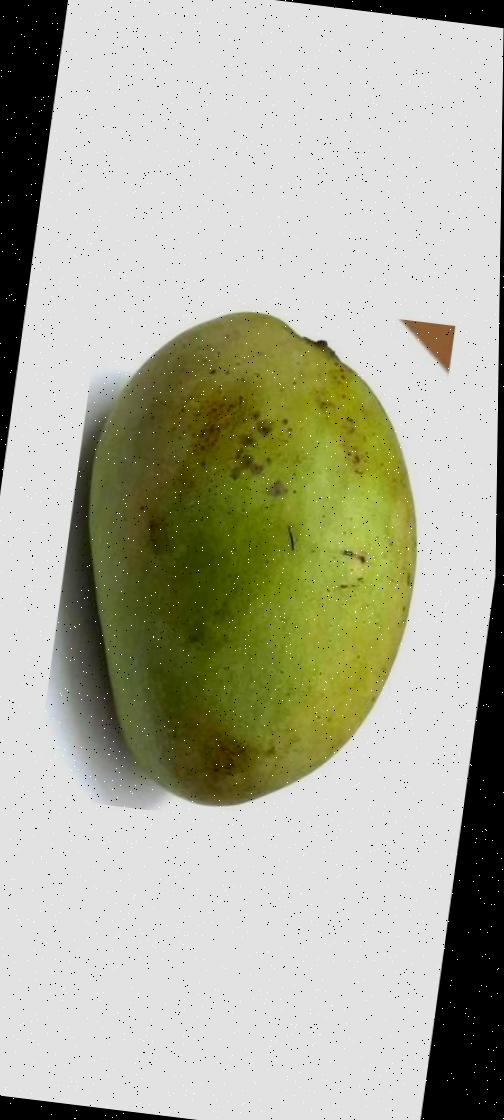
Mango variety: Fazli Shurmai